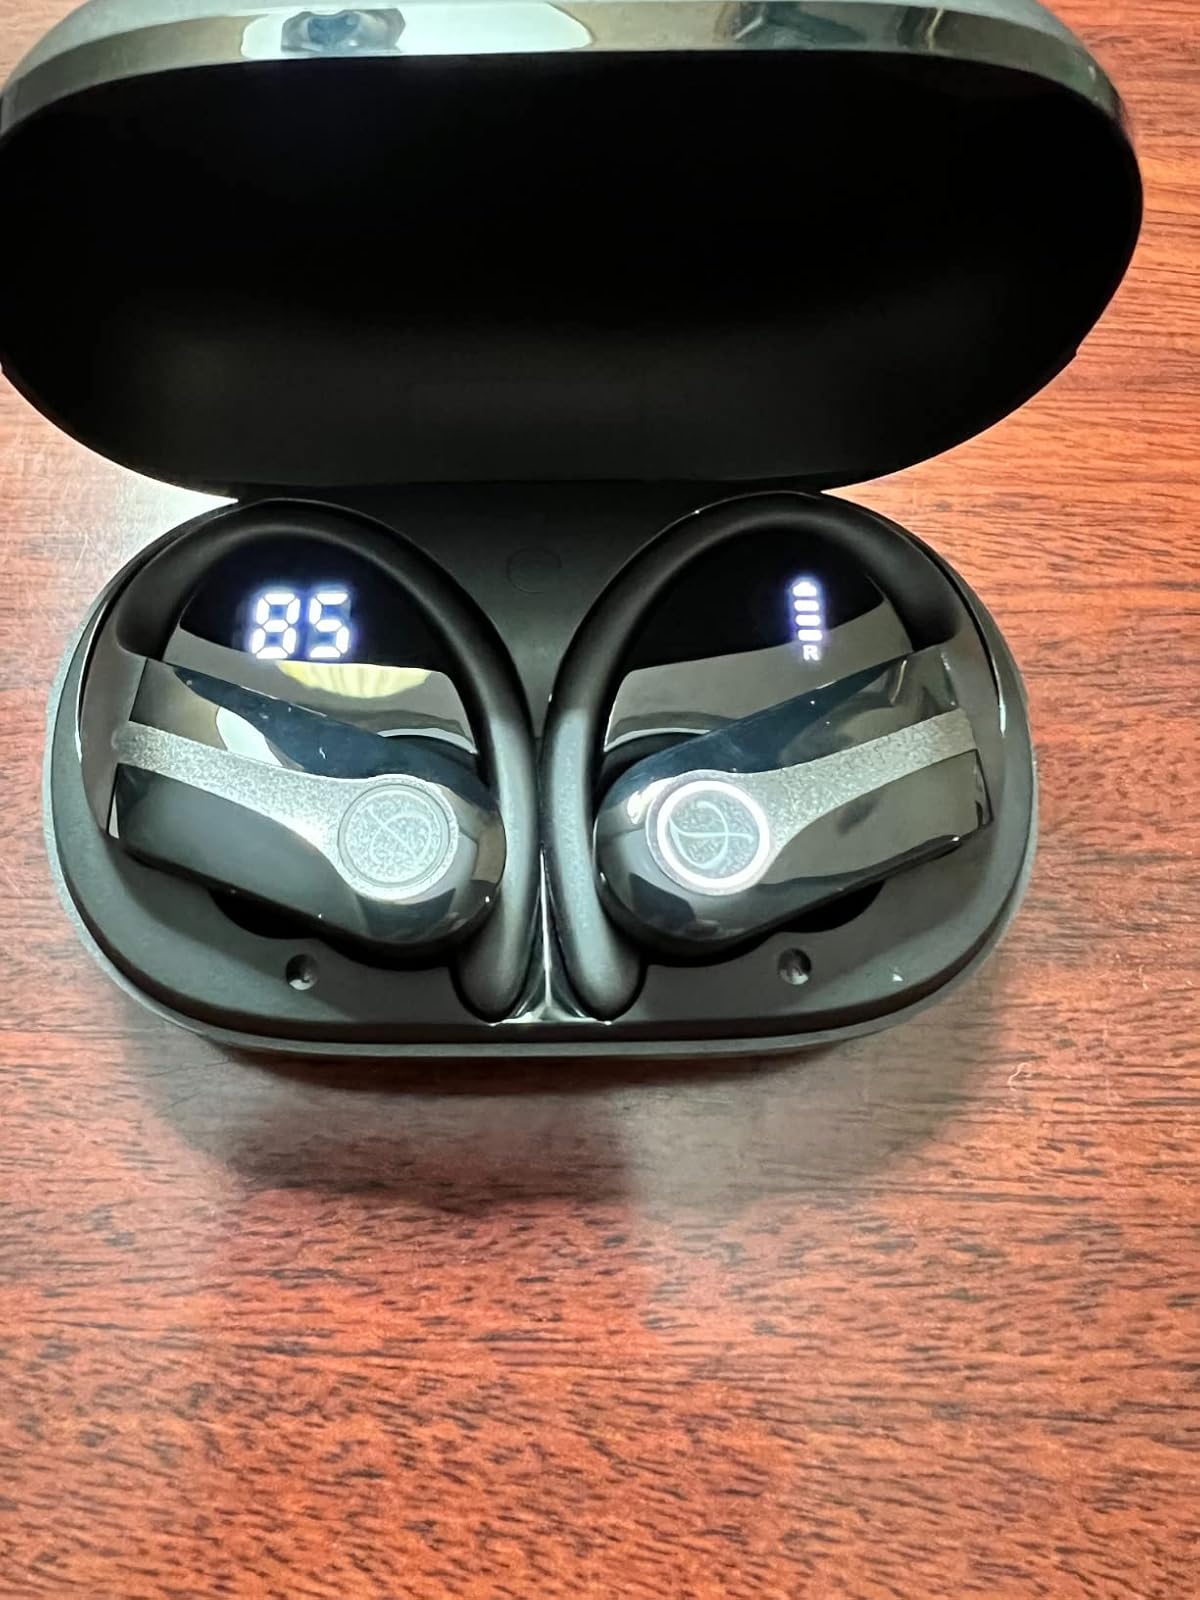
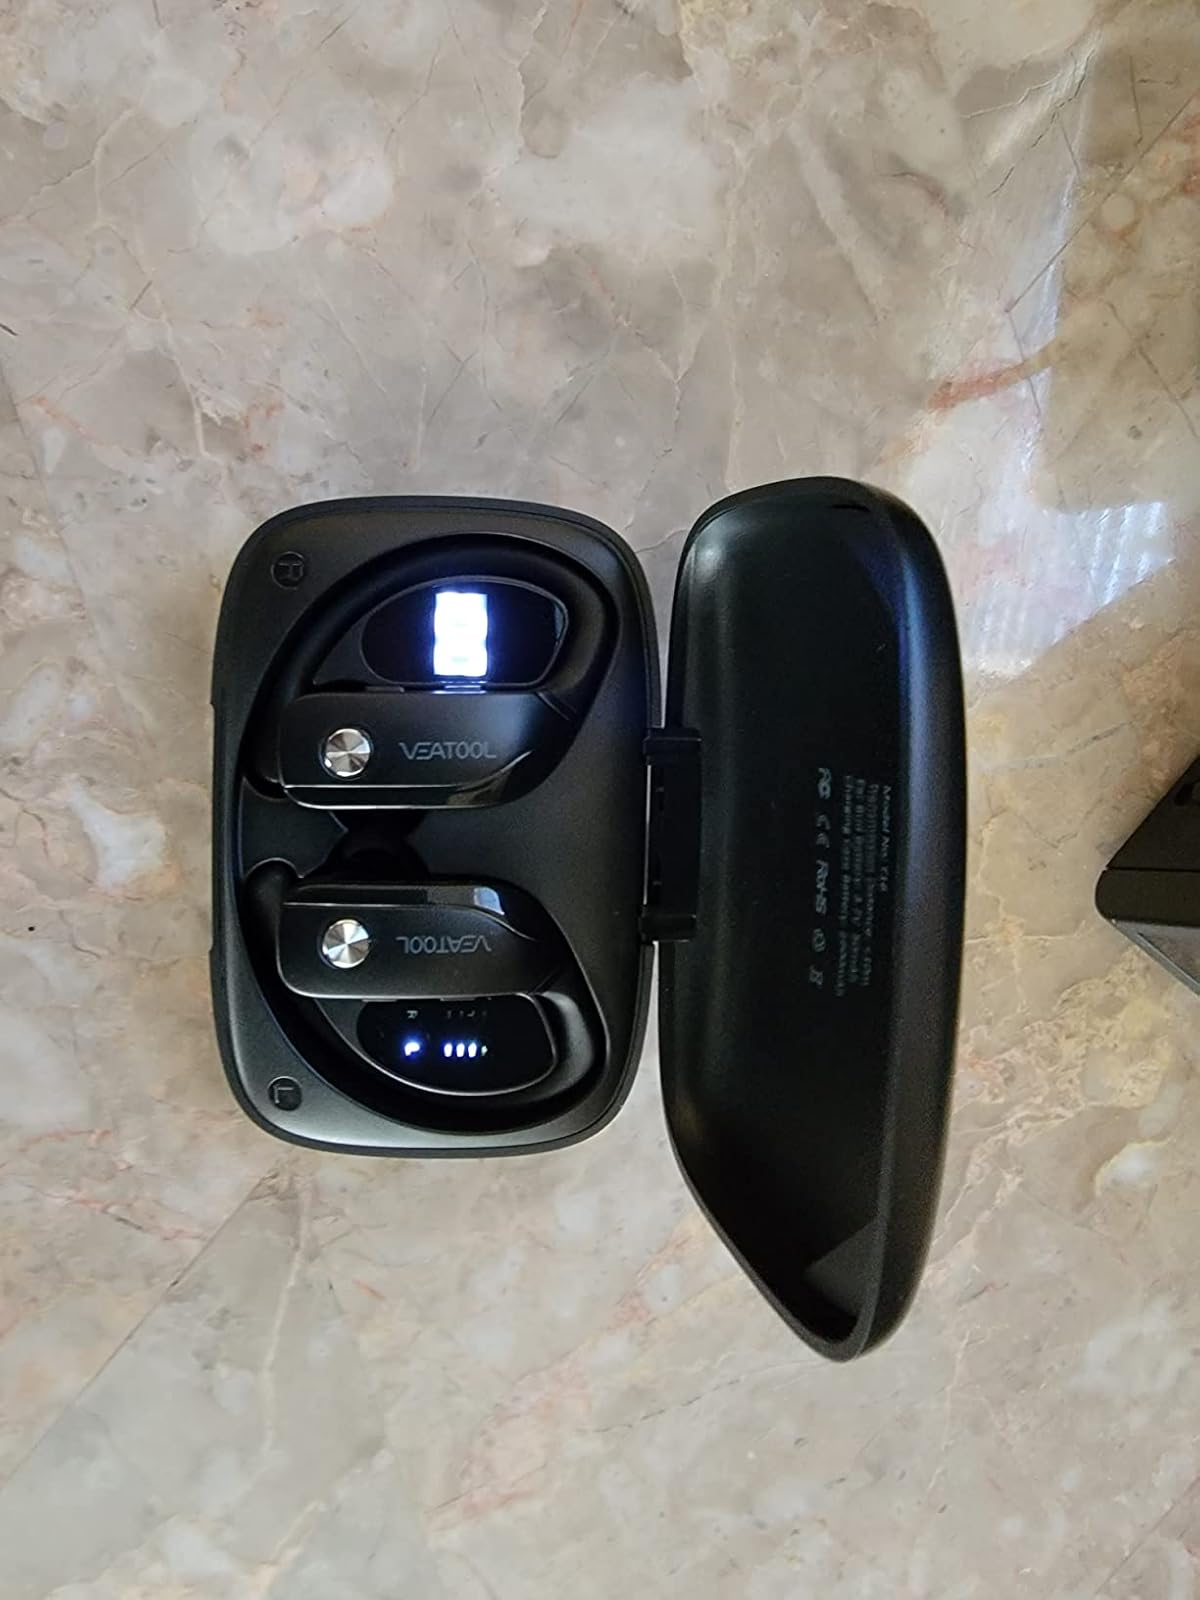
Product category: earbuds
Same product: no